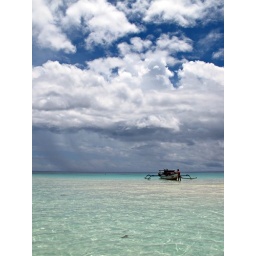
Crystal clear water in Togean Islands - Malengue